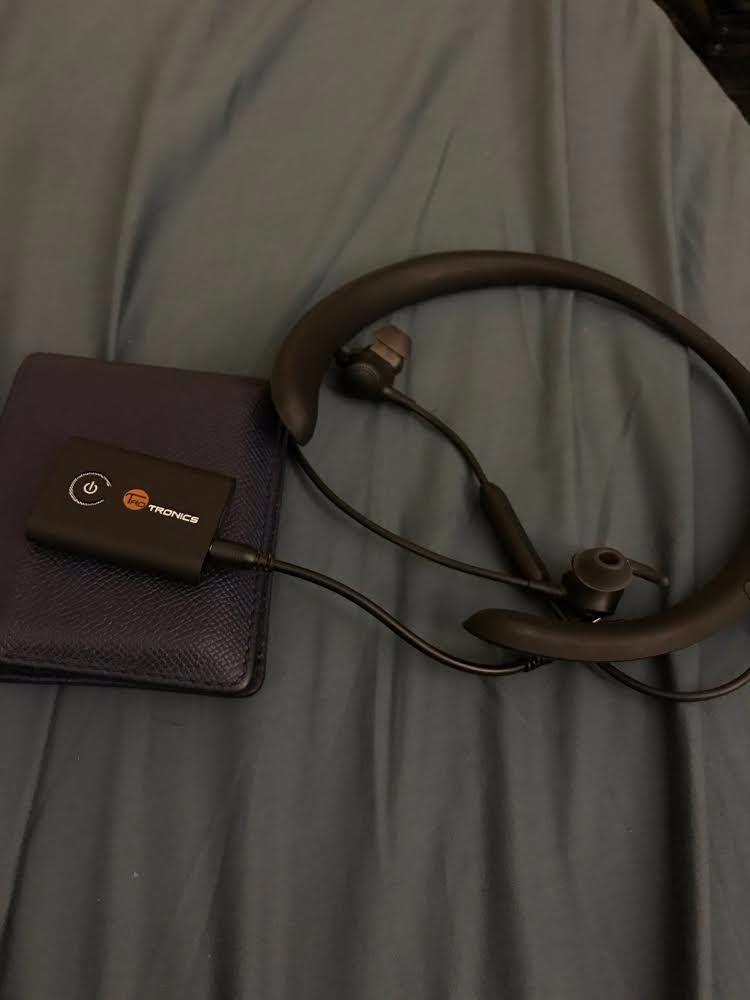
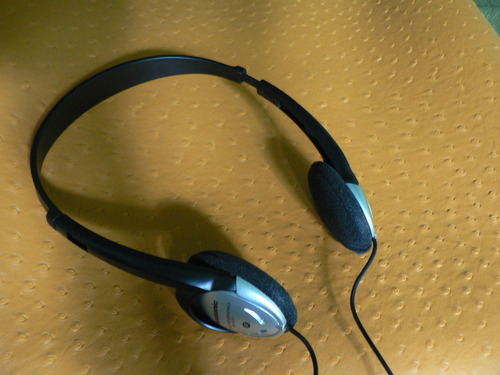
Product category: headphones
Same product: no